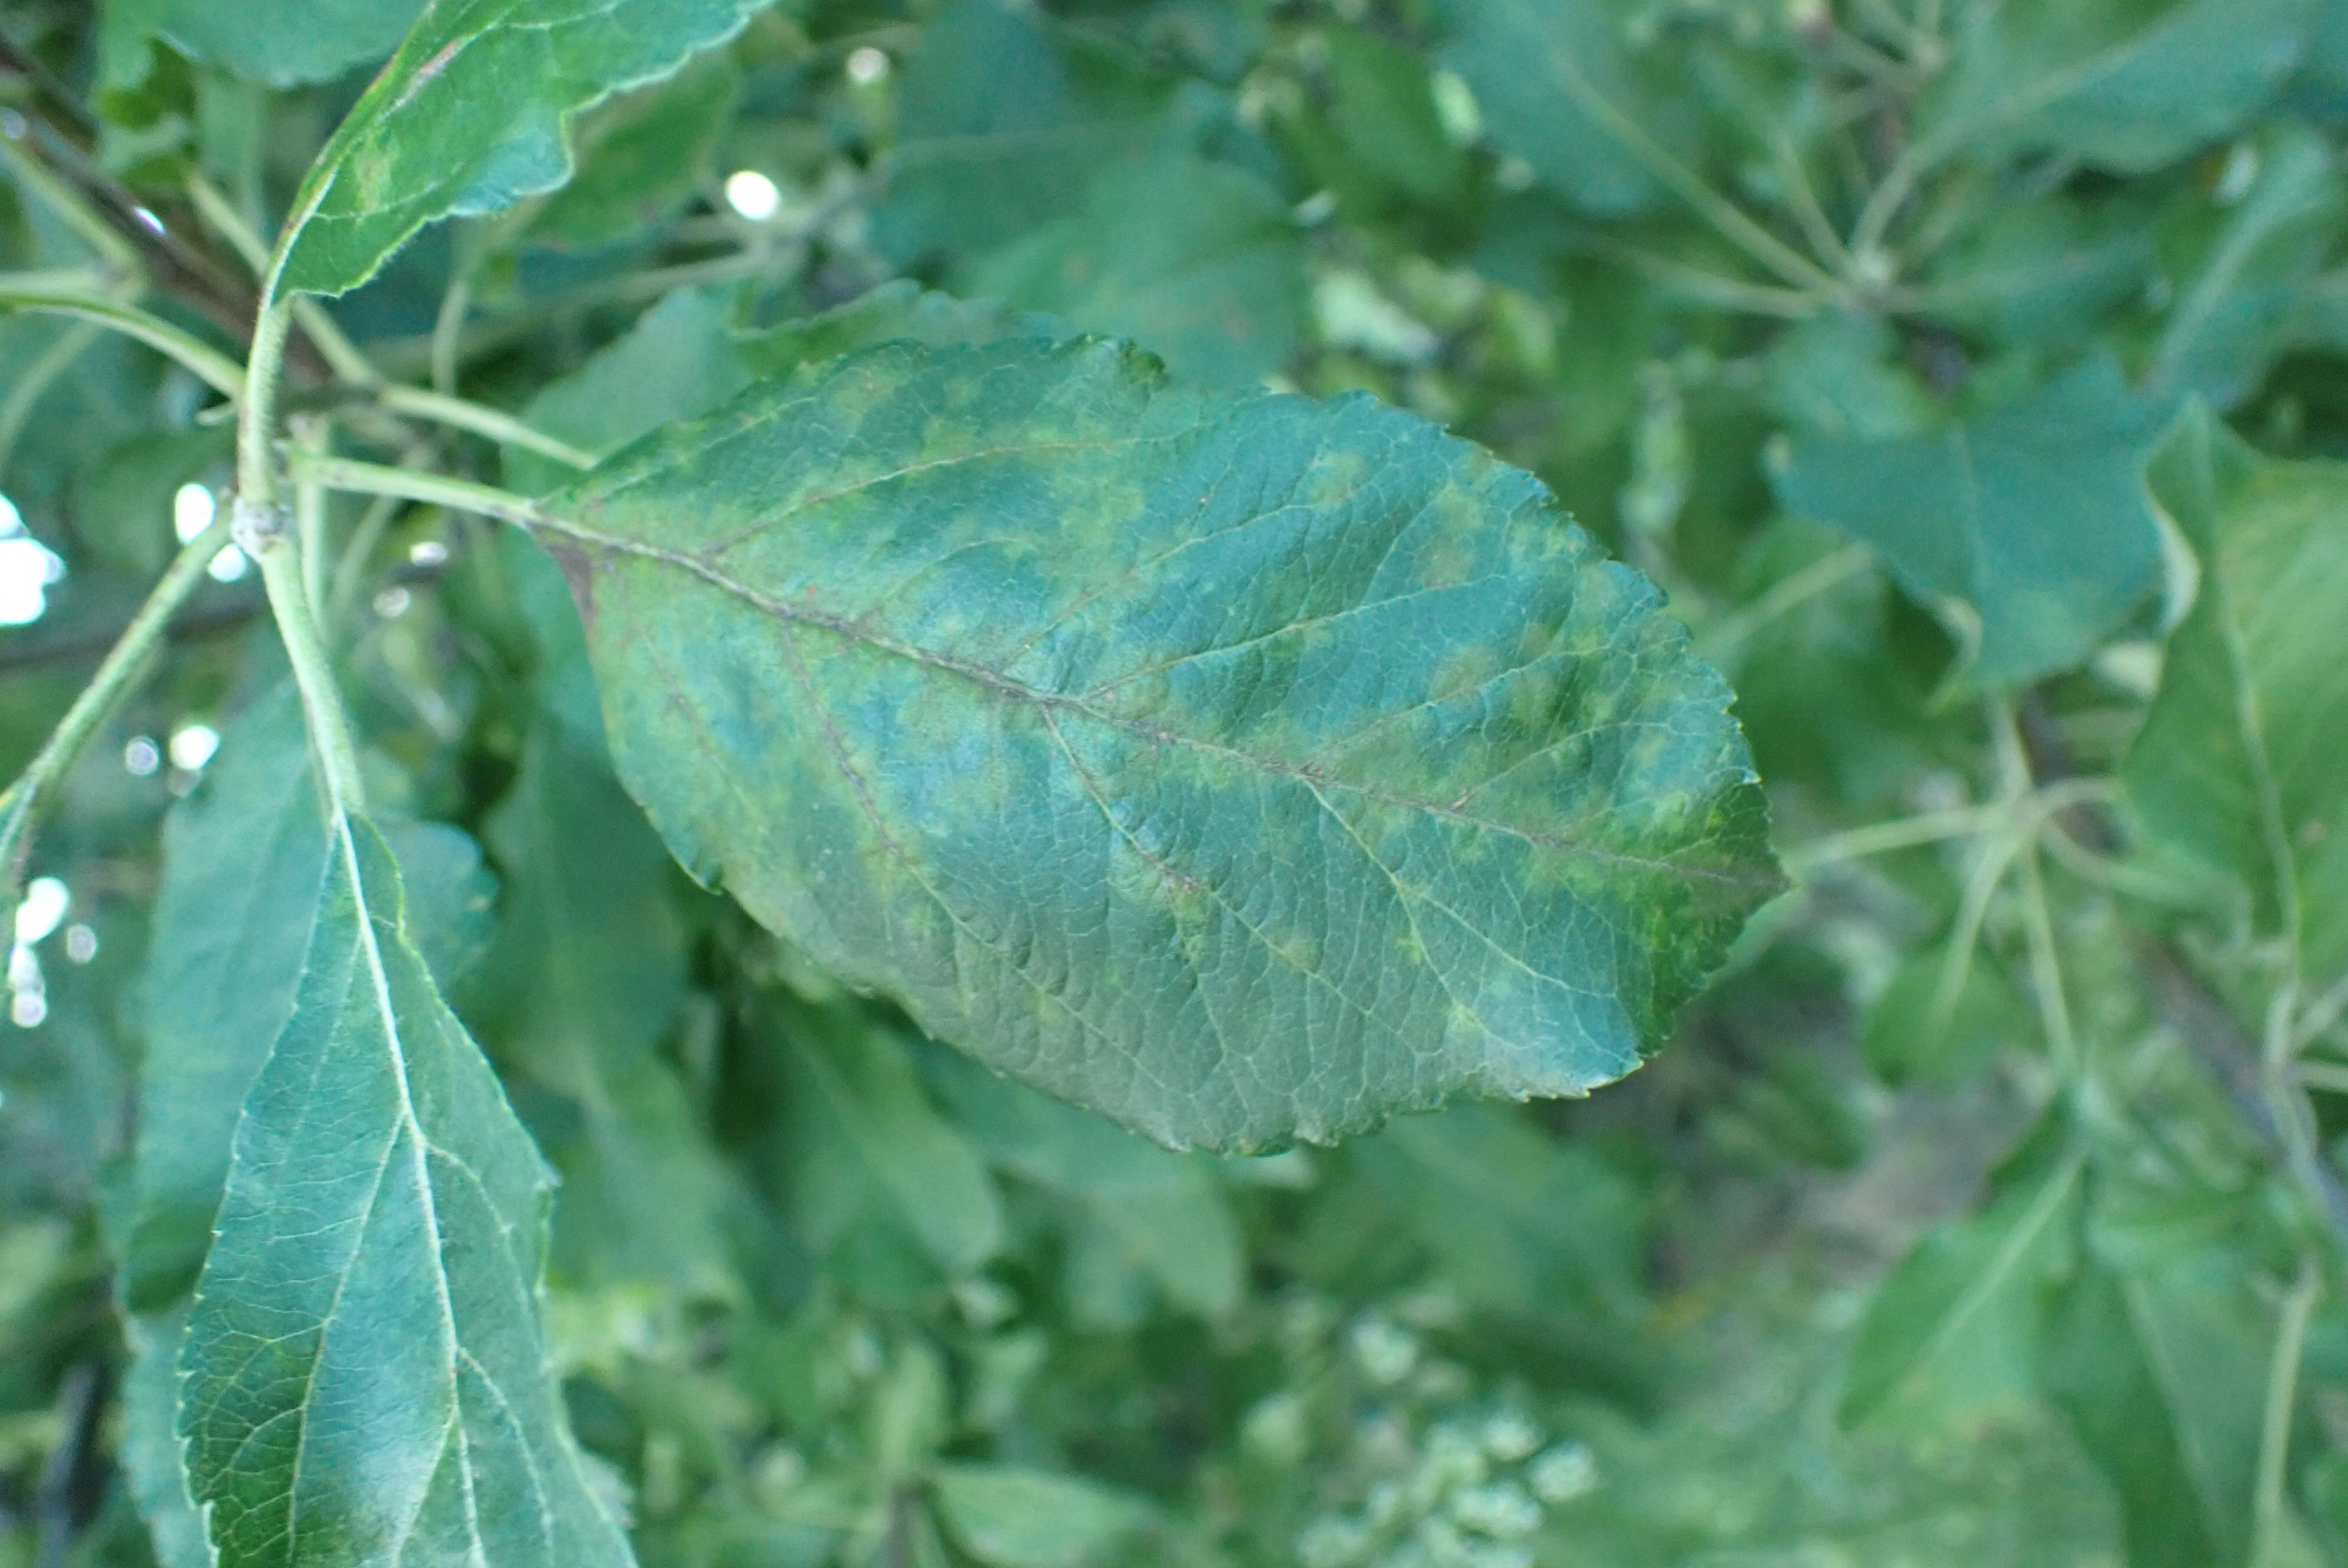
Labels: scab